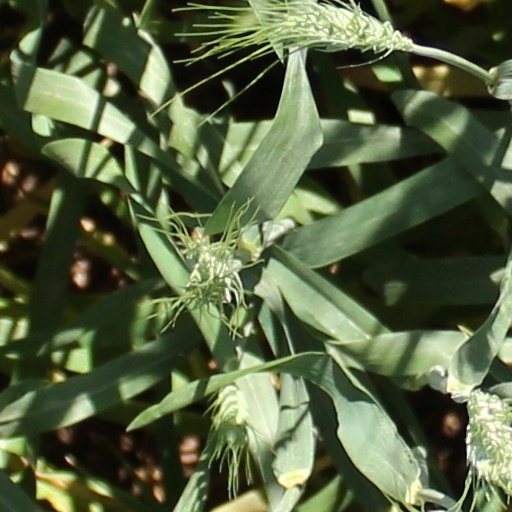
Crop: wheat